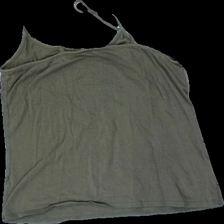
View: back
Type: Top
Category: Ladies
Brand: H&M
Colors: Green
Material: 100% cotton
Pattern: Other
Cut: Regular
Size: M
Season: All
Price range: <50
Recommended usage: Export